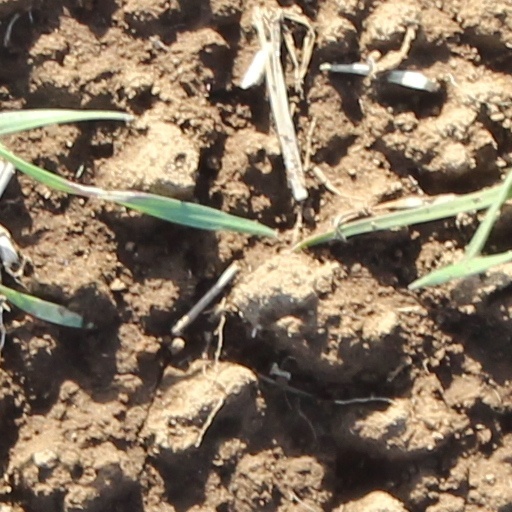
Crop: wheat